Ehrenfeld Group

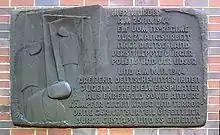
Memorial plaque to Edelweiss Pirates and Ehrenfeld Group members

The Ehrenfeld Group, sometimes called the Steinbrück Group, was an anti-Nazi resistance group, active in the summer and autumn of 1944.